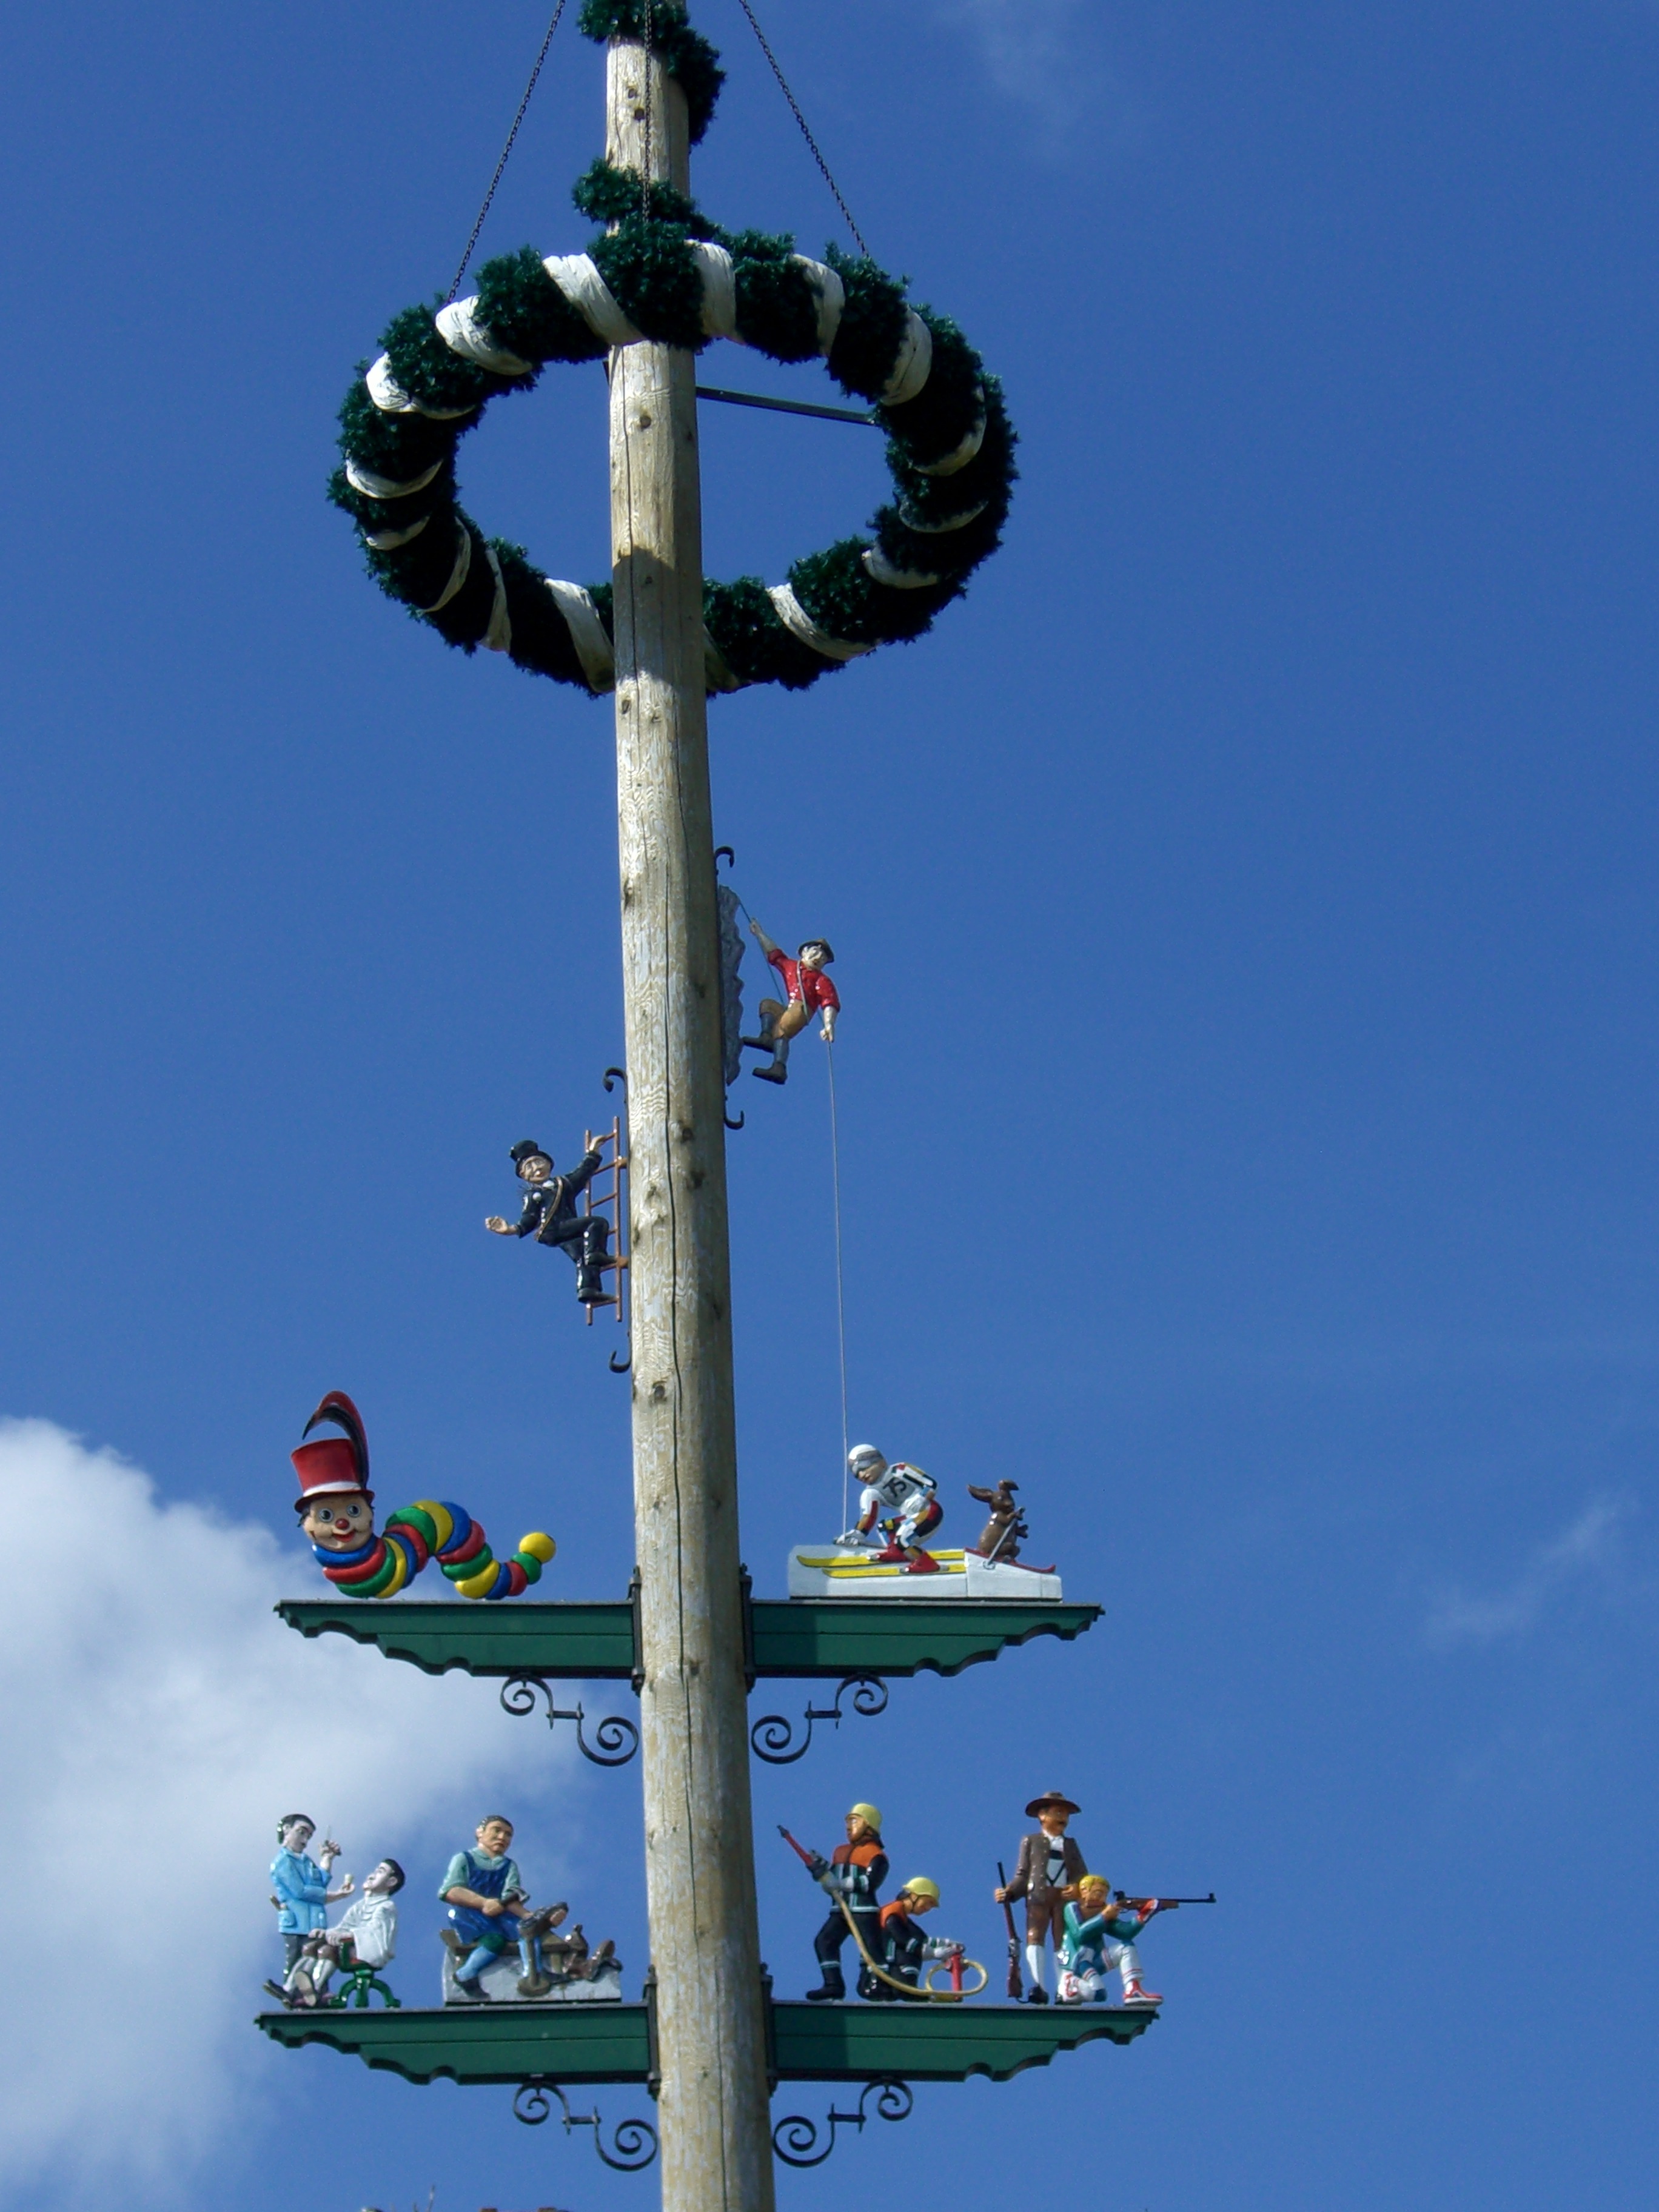
pole, amusement park, tower, mast, park, blue, street light, lighting, bavaria, custom, may, tradition, customs, maypole, amusement ride, man made object, marktoberdorf